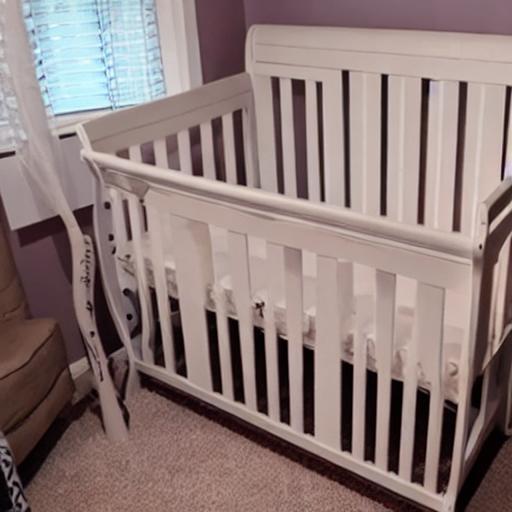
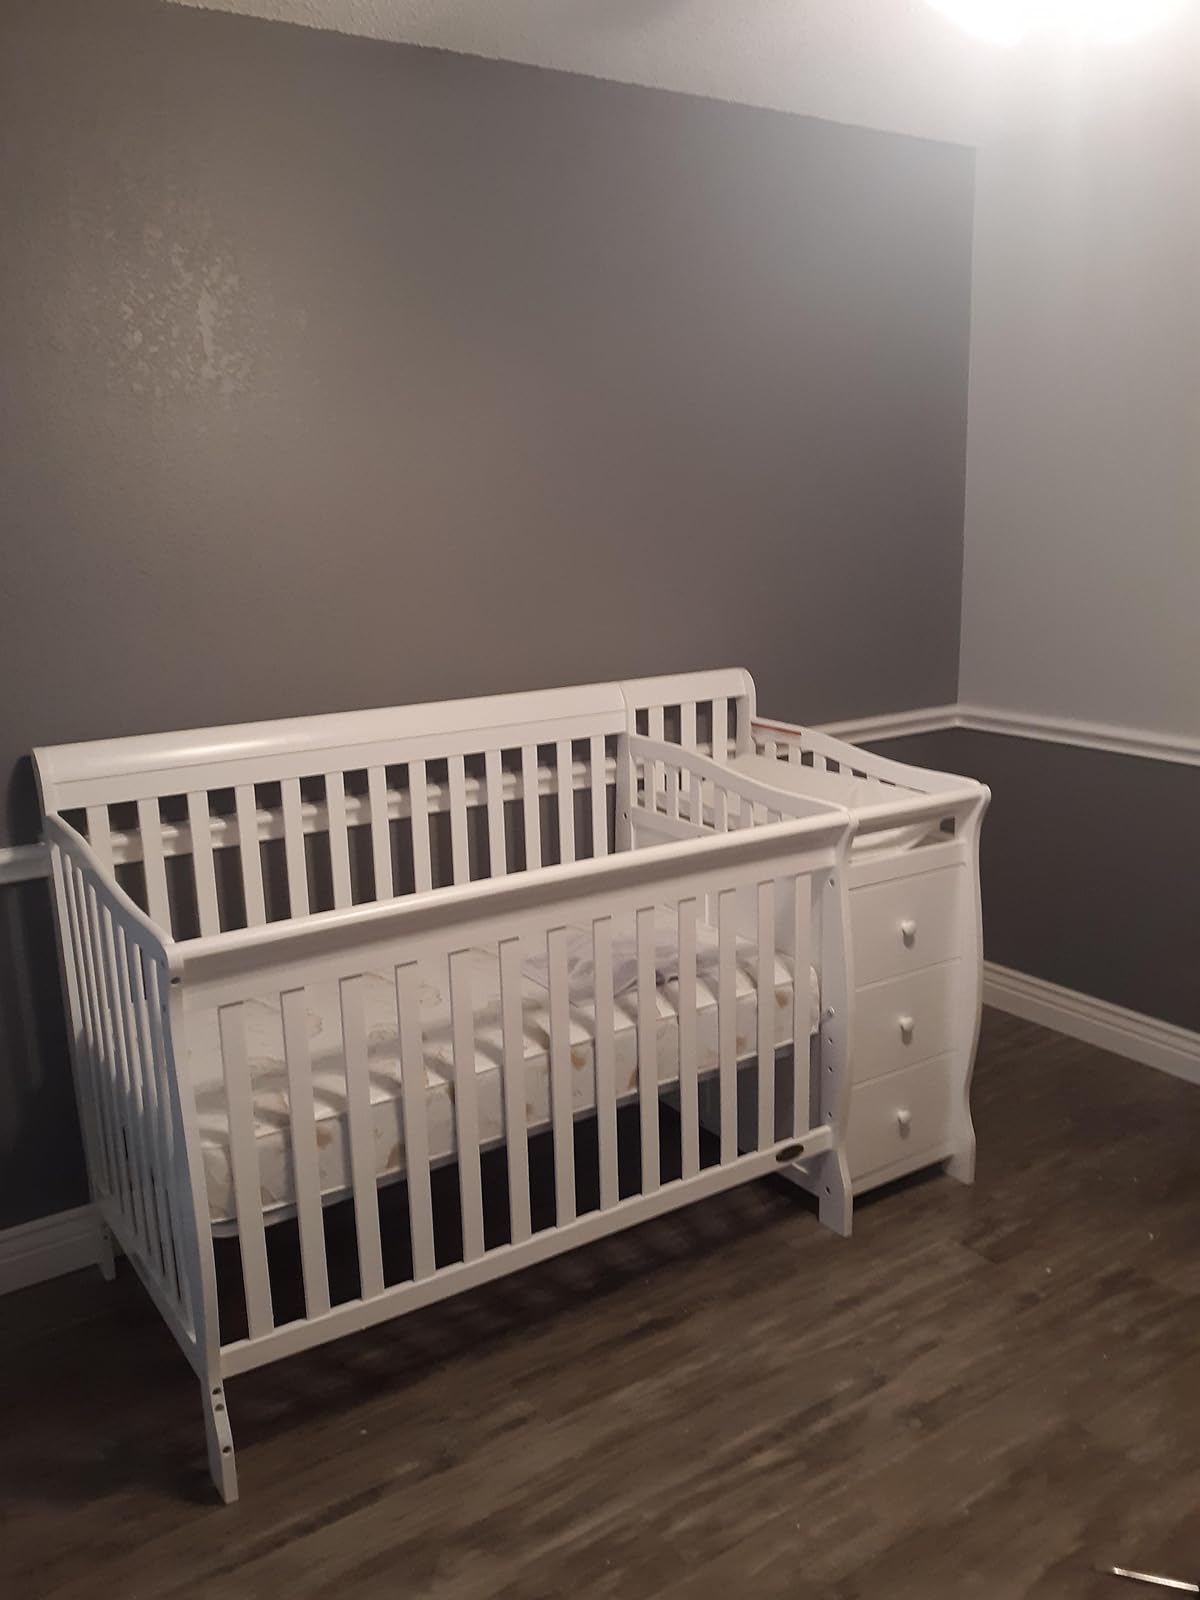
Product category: products_crib
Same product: no